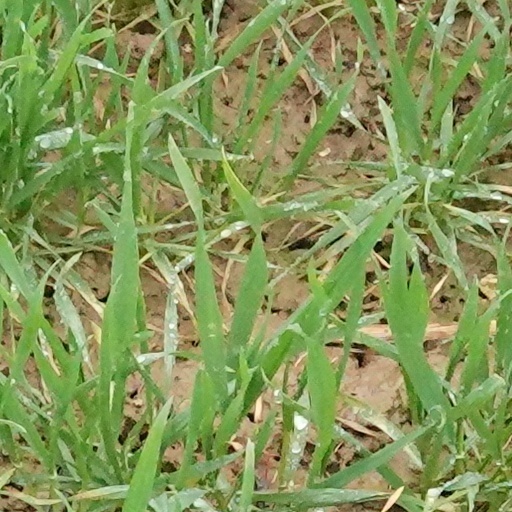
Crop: wheat